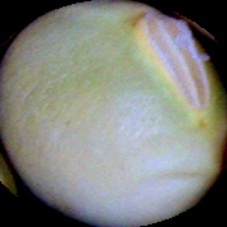
Label: Immature